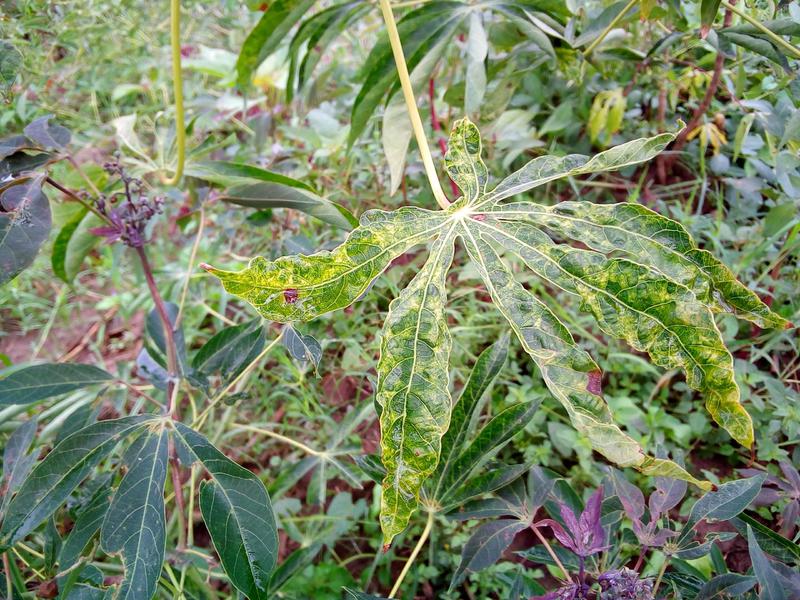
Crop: cassava
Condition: mosaic_disease